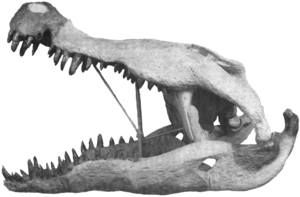
Deinosuchus / Opdagelse og navngivning
Rekonstrueret kranium, som har været udstillet i American Museum of Natural History i næsten et halvt århundrede. Det er det bedst kendte af alle Deinosuchus-fossiler. De mørkere, mere skyggede dele er faktiske fossile knogler, hvorimod de lysere dele er af gips.
"Deinosuchus er en uddød slægtning til alligatoren, der levede fra omkring 80 til 73 millioner år siden, i den sene kridttid. Det kan bedst oversættes med ""frygtelig krokodille"", fra græsk deinos, ""frygtelig"", og soukhos, ""krokodille"". De første rester blev først fundet i North Carolina, USA, i 1850'erne, og arten blev navngivet og beskrevet i 1909. Yderligere fragmenter fundet i 1940'erne blev senere indarbejdet i en indflydelsesrig, men upræcis rekonstruktion ved American Museum of Natural History. Kendskabet til Deinosuchus er stadigvæk ufuldstændig, men bedre kranielt materiale fundet i løbet af de seneste år har udvidet den videnskabelige forståelse af denne massive jæger.